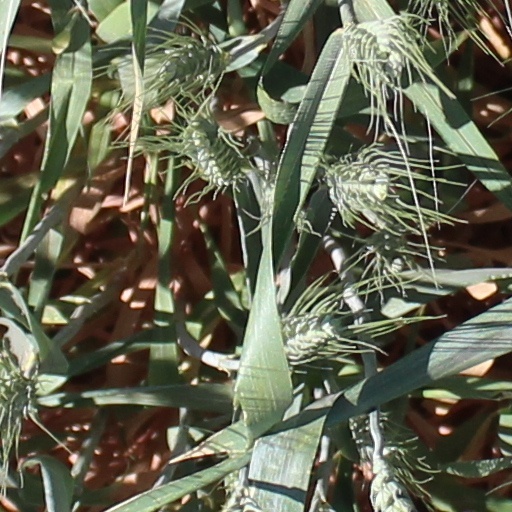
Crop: wheat